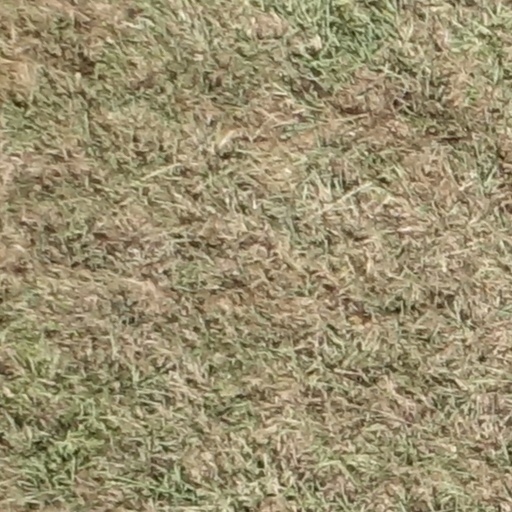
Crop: sorghum